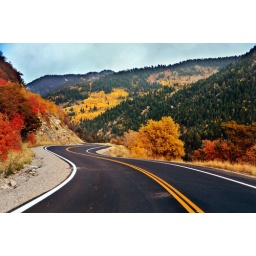
s curve in road little cottonwood canyon 3